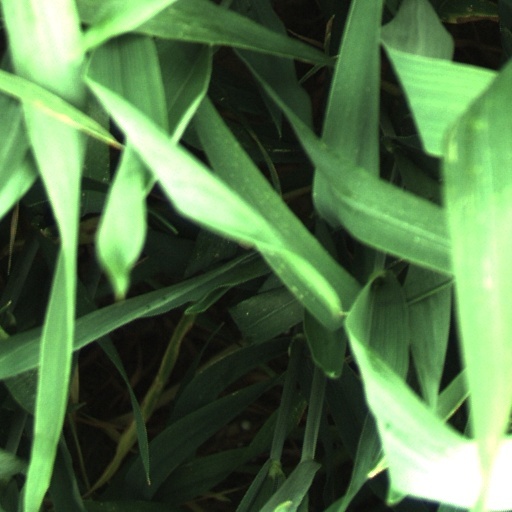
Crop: wheat